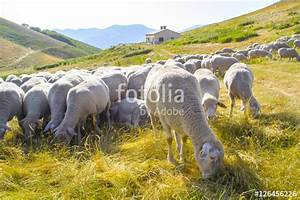
Label: sheep